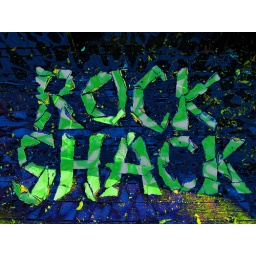
If you see a faded sign by the side of the road that says ...